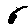
Label: 6